Toropets

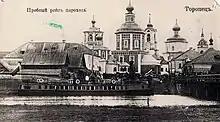
Toropets in 1909

The railway connecting Bologoye with Velikiye Luki passes through Toropets. There is infrequent passenger traffic.